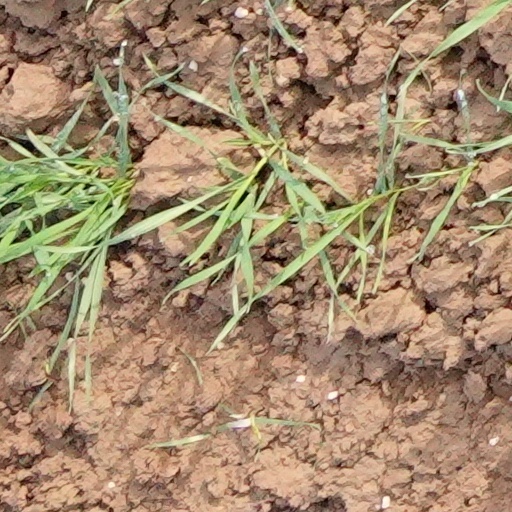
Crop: wheat